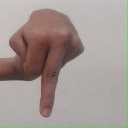
अक्षर: प